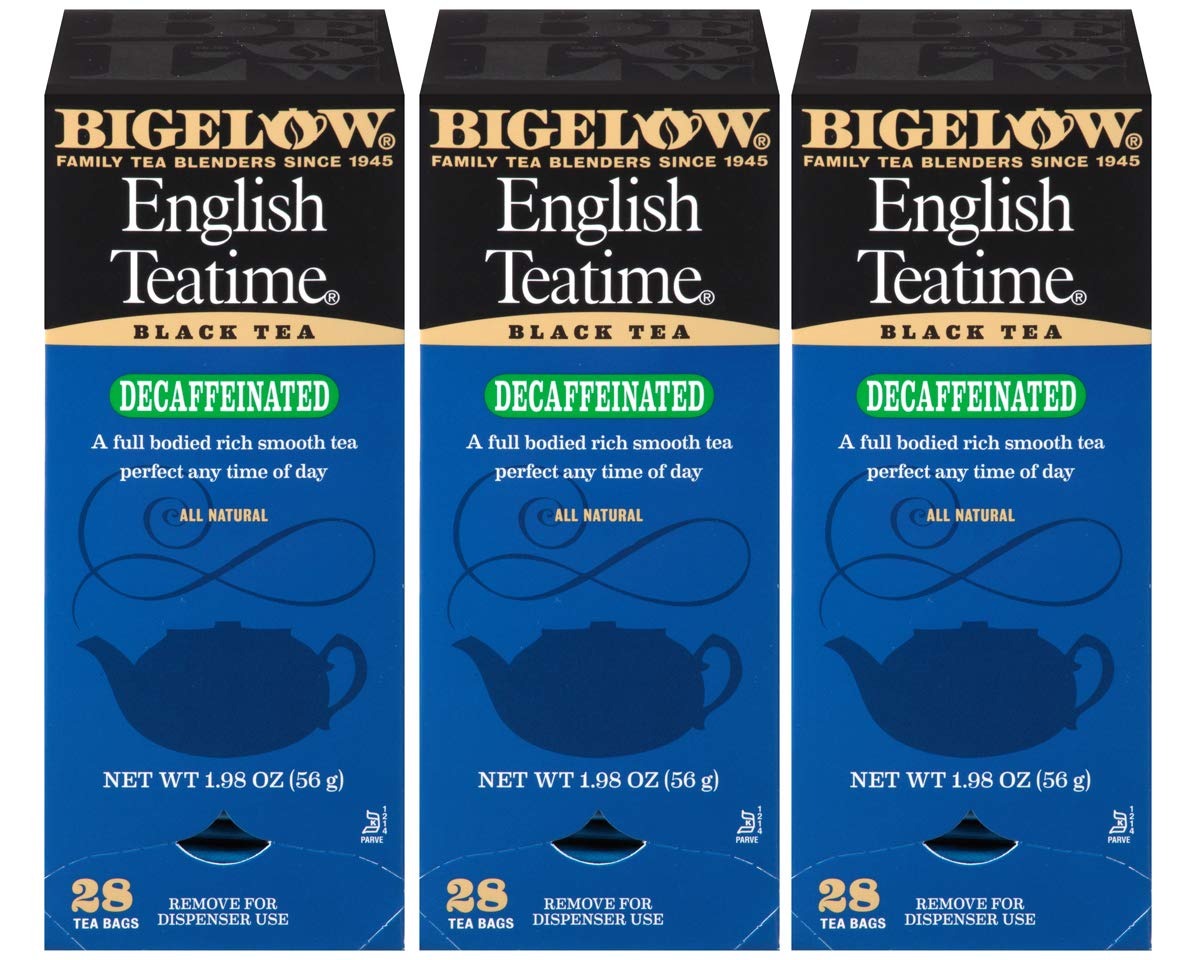
Item Name: Bigelow Decaffeinated English Teatime Tea 28-Count Box (Pack of 3) Premium Bagged Caffeine-Free Black Tea Antioxidant-Rich All Natural Decaffeinated Tea in Individual Foil-Wrapped Bags
Value: 3.0
Unit: Count

Price: 7.74